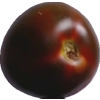
Label: tomato_maroon